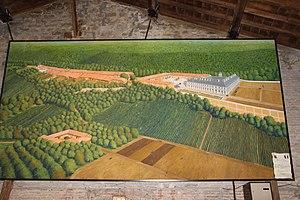
Reconstitution du village de Beaulieu et de son abbaye avant la Révolution Française.